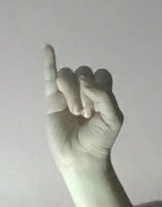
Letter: meem